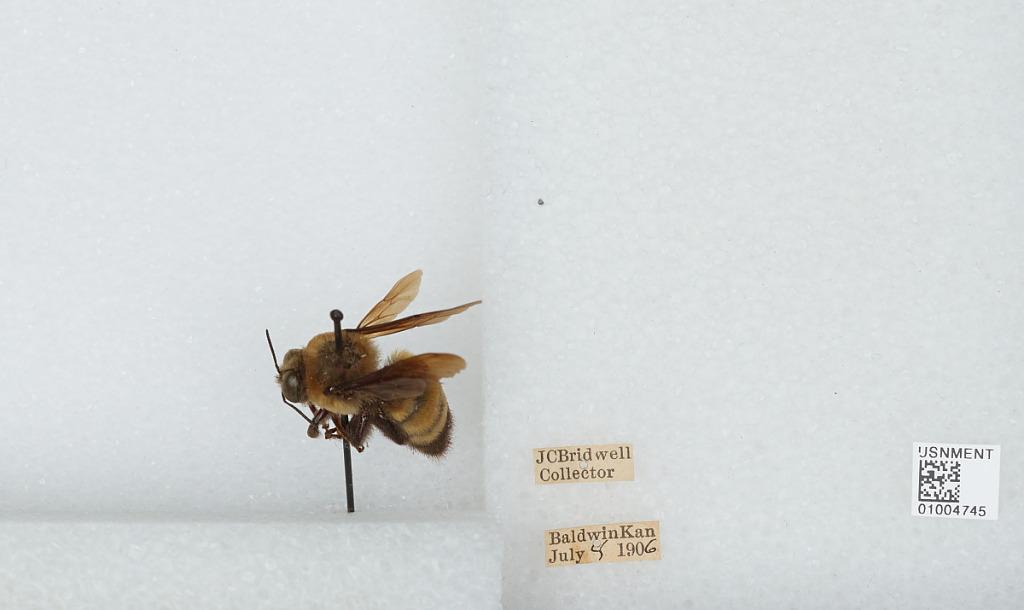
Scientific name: Bombus (Bombias) auricomus (Robertson)
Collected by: J. Bridwell
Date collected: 1906-7-5
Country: United States
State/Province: Kansas
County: Douglas
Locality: Baldwin
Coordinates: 38.7775, -95.1875